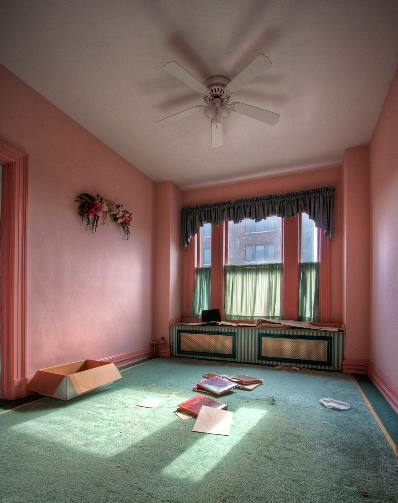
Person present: No